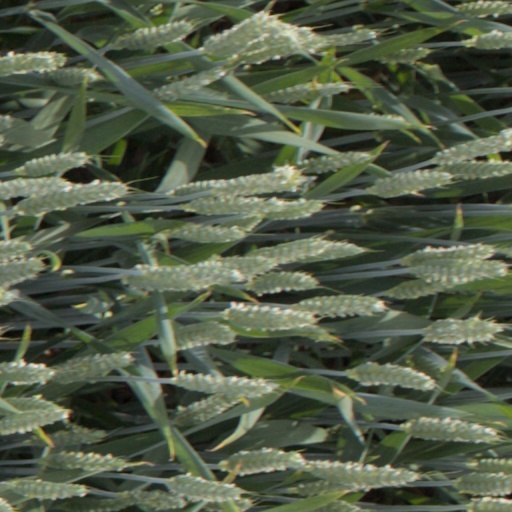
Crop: wheat